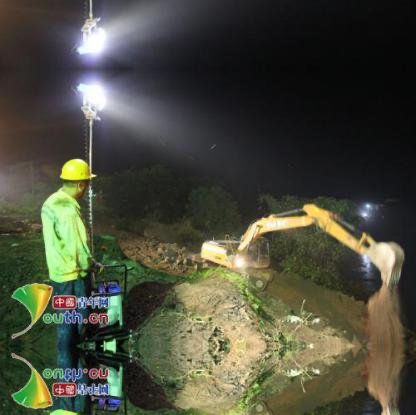
Objects in the image:
label: helmet